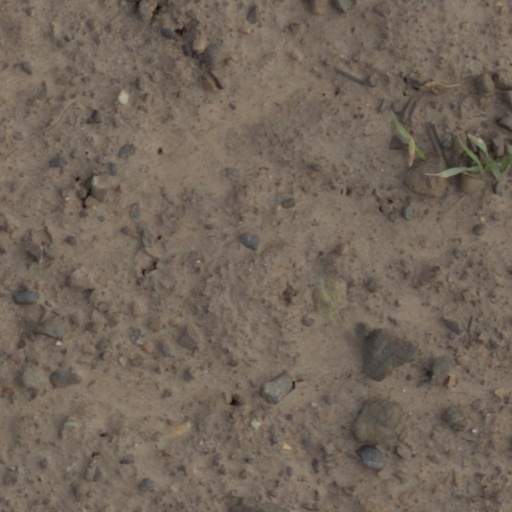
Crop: wheat